Aberdeen (2000 film)

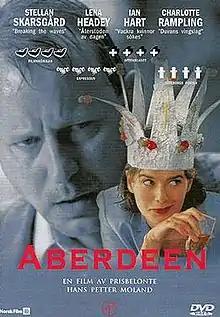
Swedish DVD cover

Aberdeen is a 2000 Norwegian-British drama film directed by Hans Petter Moland and starring Stellan Skarsgård, Lena Headey and Charlotte Rampling.